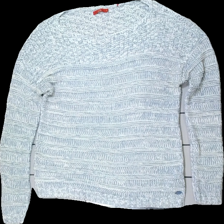
View: front
Type: Sweater
Category: Ladies
Brand: Edc (Esprit De Corps)
Colors: White, Blue
Material: 88% acrylic, 12% cotton
Pattern: Striped
Cut: Regular, C-collar
Size: XL
Season: All
Smell: Major
Price range: 50-100
Recommended usage: Reuse
Comment: Major detergent smell